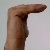
The image shows a hand gesture representing a space in Indian Sign Language.